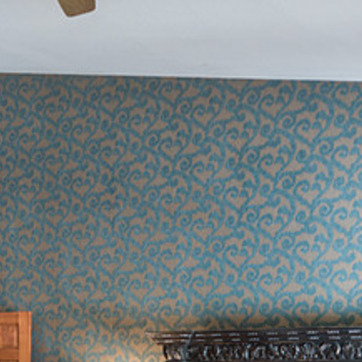
Material: wallpaper